Beth Meacham

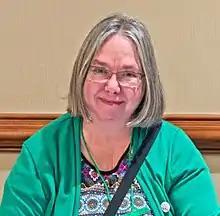
Meacham in 2016

Beth Meacham (born 1951) is an American writer and editor, best known as a longtime top editor with Tor Books.